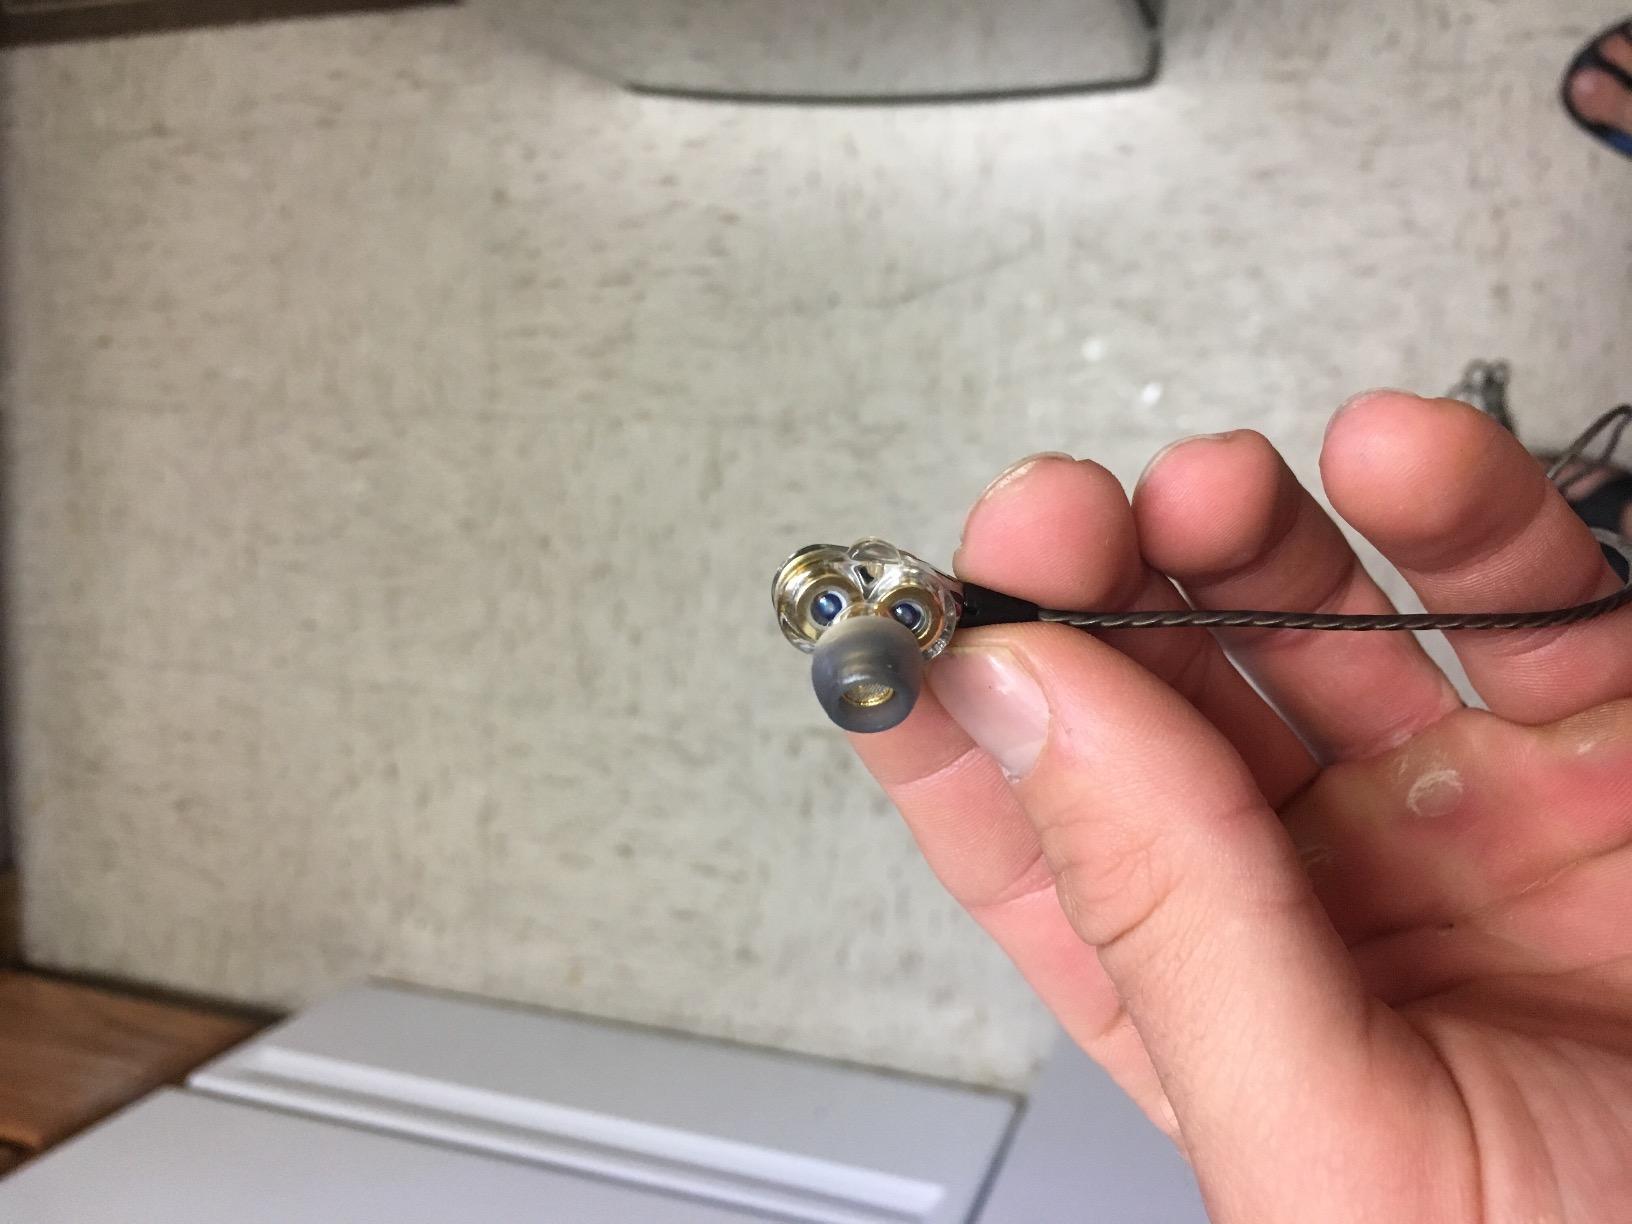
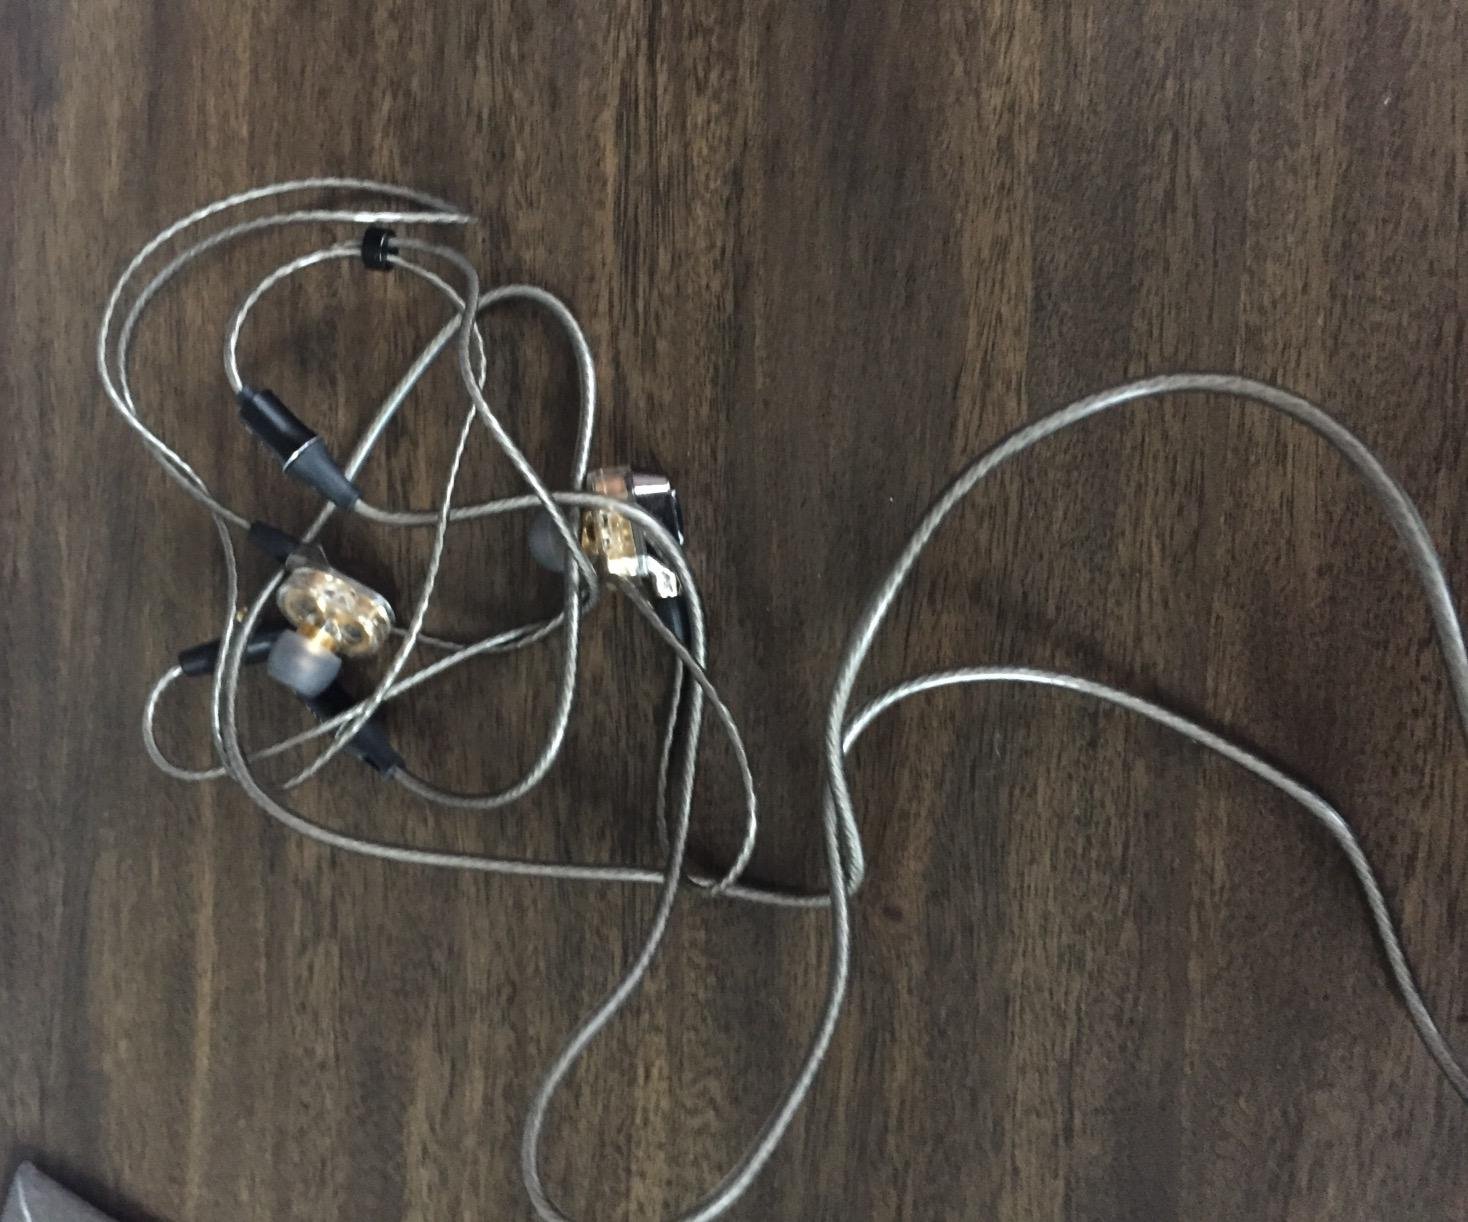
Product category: headphones
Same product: yes